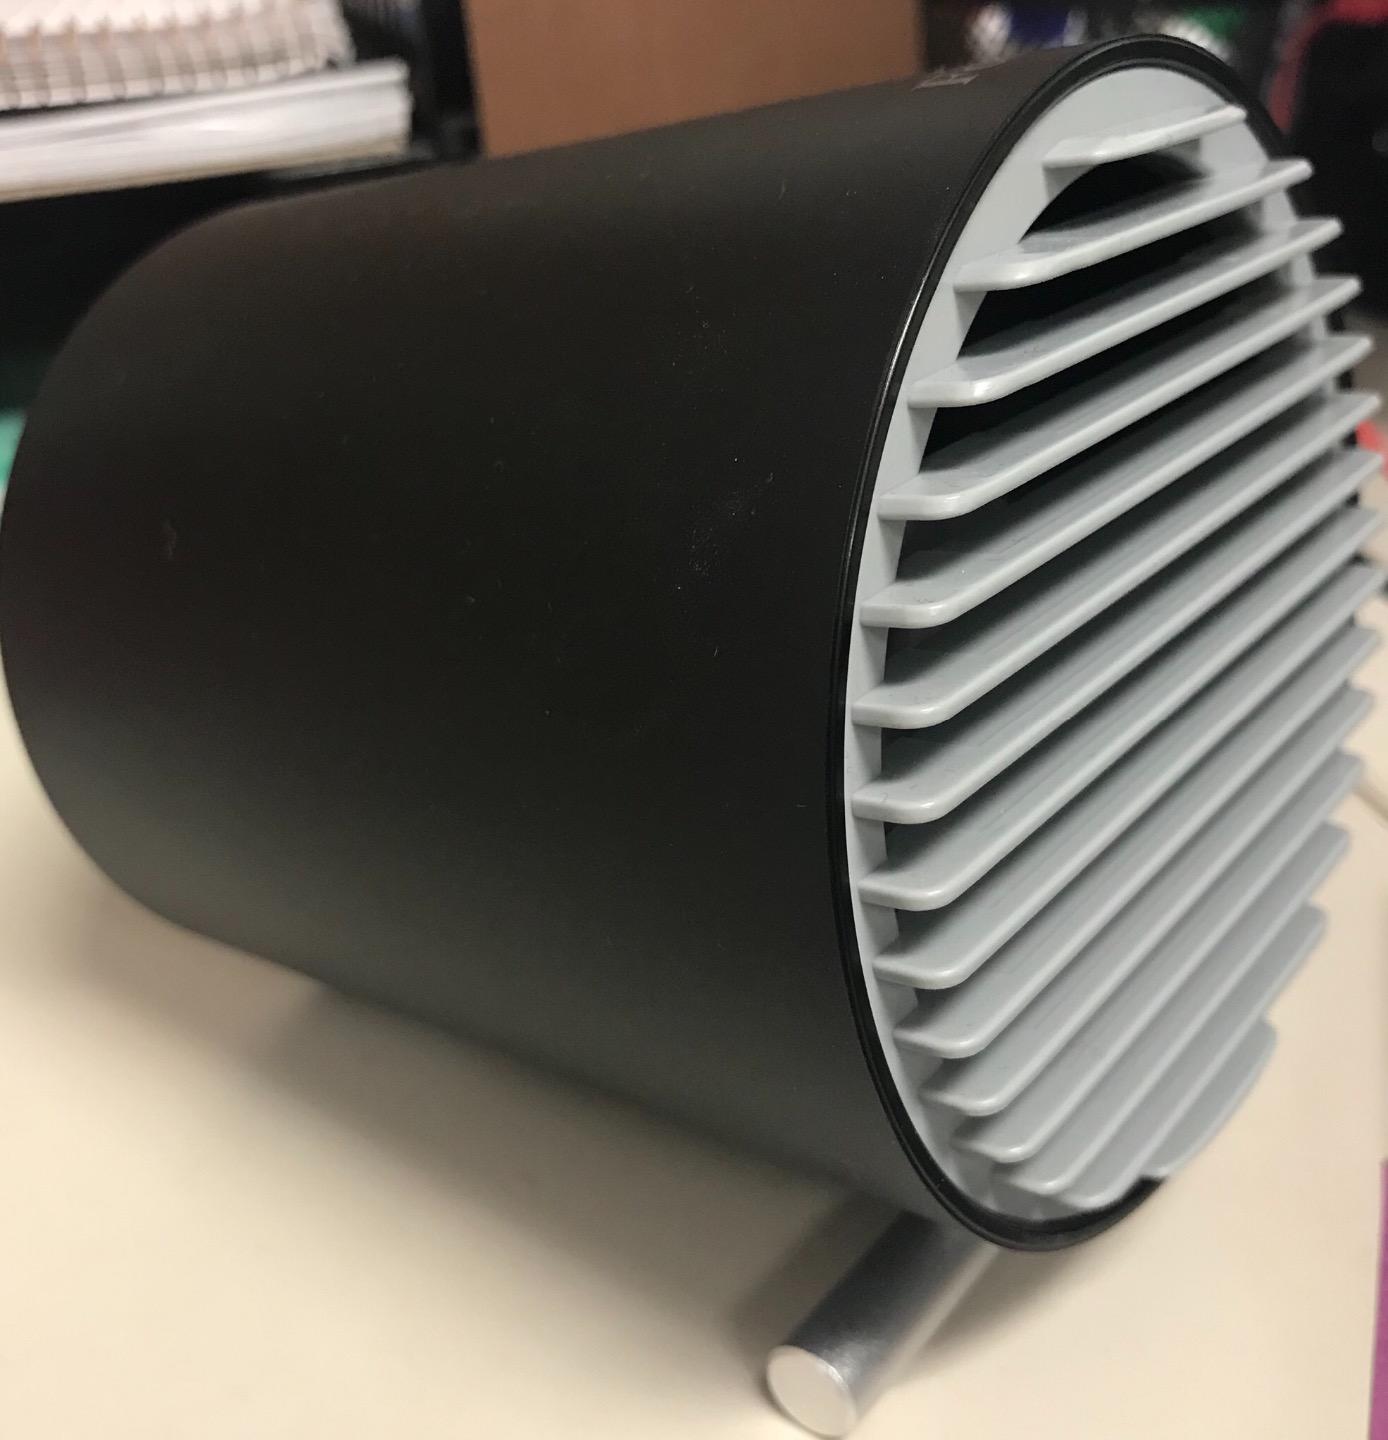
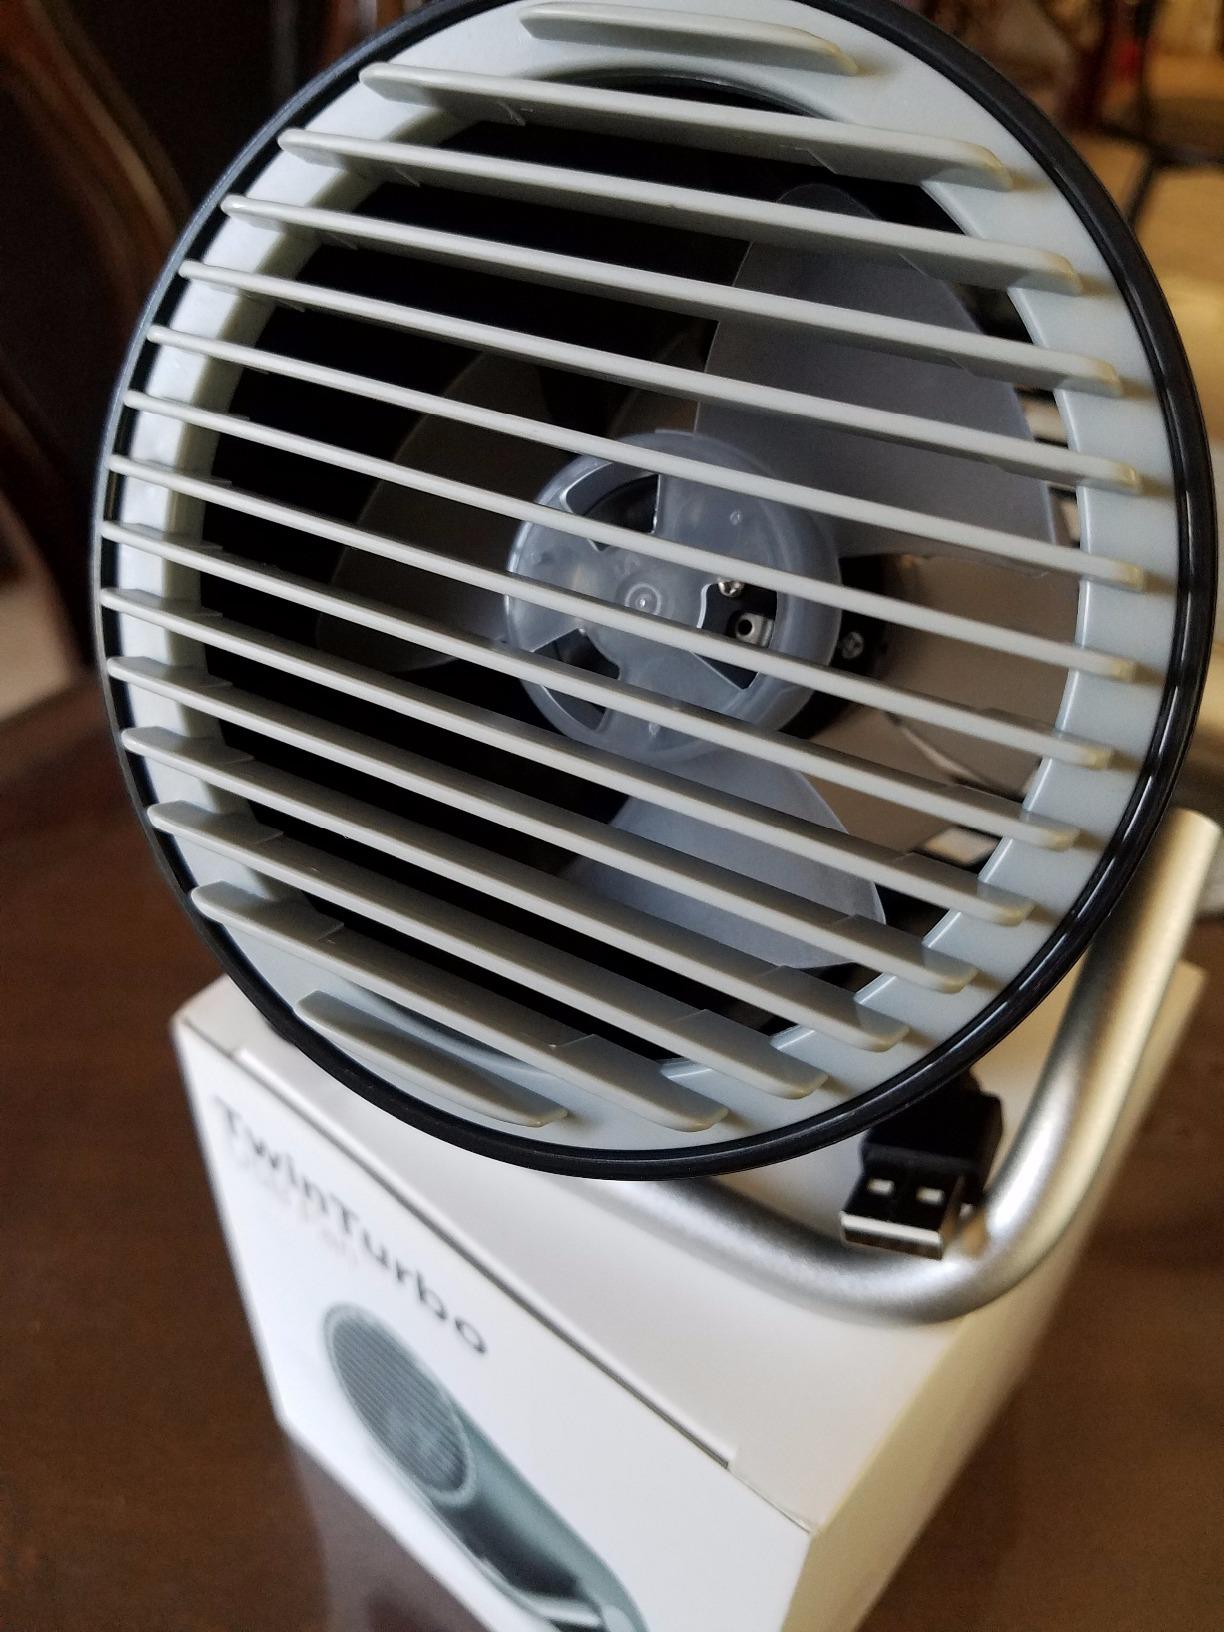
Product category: fan
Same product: yes